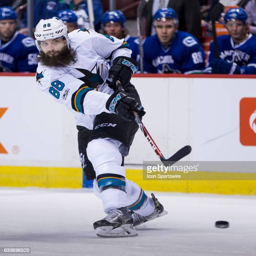
award winner shoots against sports team during a hockey game